1951–52 Illinois Fighting Illini men's basketball team

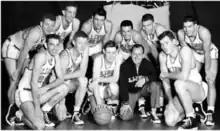
""1951-52 Fighting Illini men's basketball team""

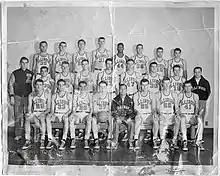
""1951-52 Fighting Illini men's basketball team""

The 1951-52 Fighting Illini men's basketball team had reached a level of national prominence that was only bettered by the 1914-15 national championship team. Head coach Harry Combes had guided his team to a Big Ten championship, a third place finish in the 1952 NCAA Division I men's basketball tournament and a final AP ranking of No. 2 in the nation. Combes was beginning to build a dynasty in Champaign with 3 Big Ten Championships and 3 third place finishes in the NCAA tournament in his first 5 years at the helm. The 1951-52 season not only brought Illinois another Big Ten title, it also introduced John Kerr, a center from Tilden Tech in Chicago. He began his three-year reign as Illinois’ top scorer with a sophomore-record 357 points. The Illini recorded a 22-4 overall mark and went 12-2 in the conference. Once again, Illinois advanced to the national semifinals and ran into underdog St. John’s. The Redmen fought their way to a 61-59 victory in the NCAA’s first Final Four, in Seattle. Illinois took another third-place award home after beating Santa Clara, 67-64, behind 26 points by Kerr. At the conclusion of the tournament, Kerr and James Bredar were named to the Final Four All-Tournament team. Subsequently, at the conclusion of the season, Rodney Fletcher was named a Consensus 1st team All-American.